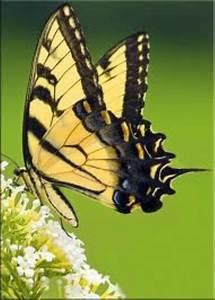
butterfly